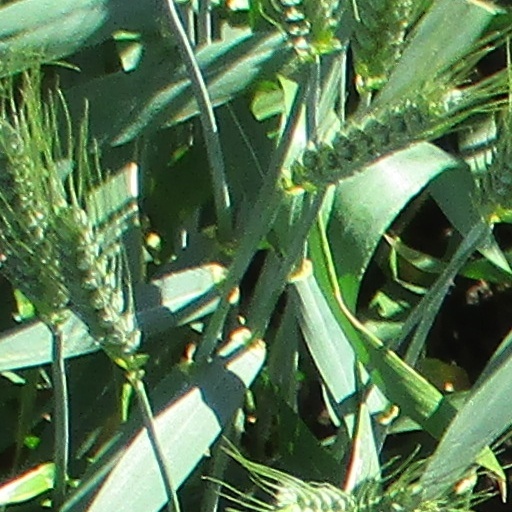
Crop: wheat